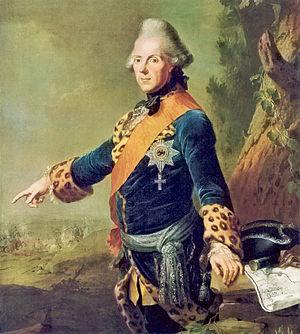
Frédéric Henri Louis, communément connu sous le nom de Henri de Prusse, est le fils de Frédéric-Guillaume Iᵉʳ de Prusse et le frère de Frédéric le Grand. Il servit comme général et homme d'État. En 1786, il fut pressenti pour être roi ou président des nouveaux États-Unis d'Amérique.